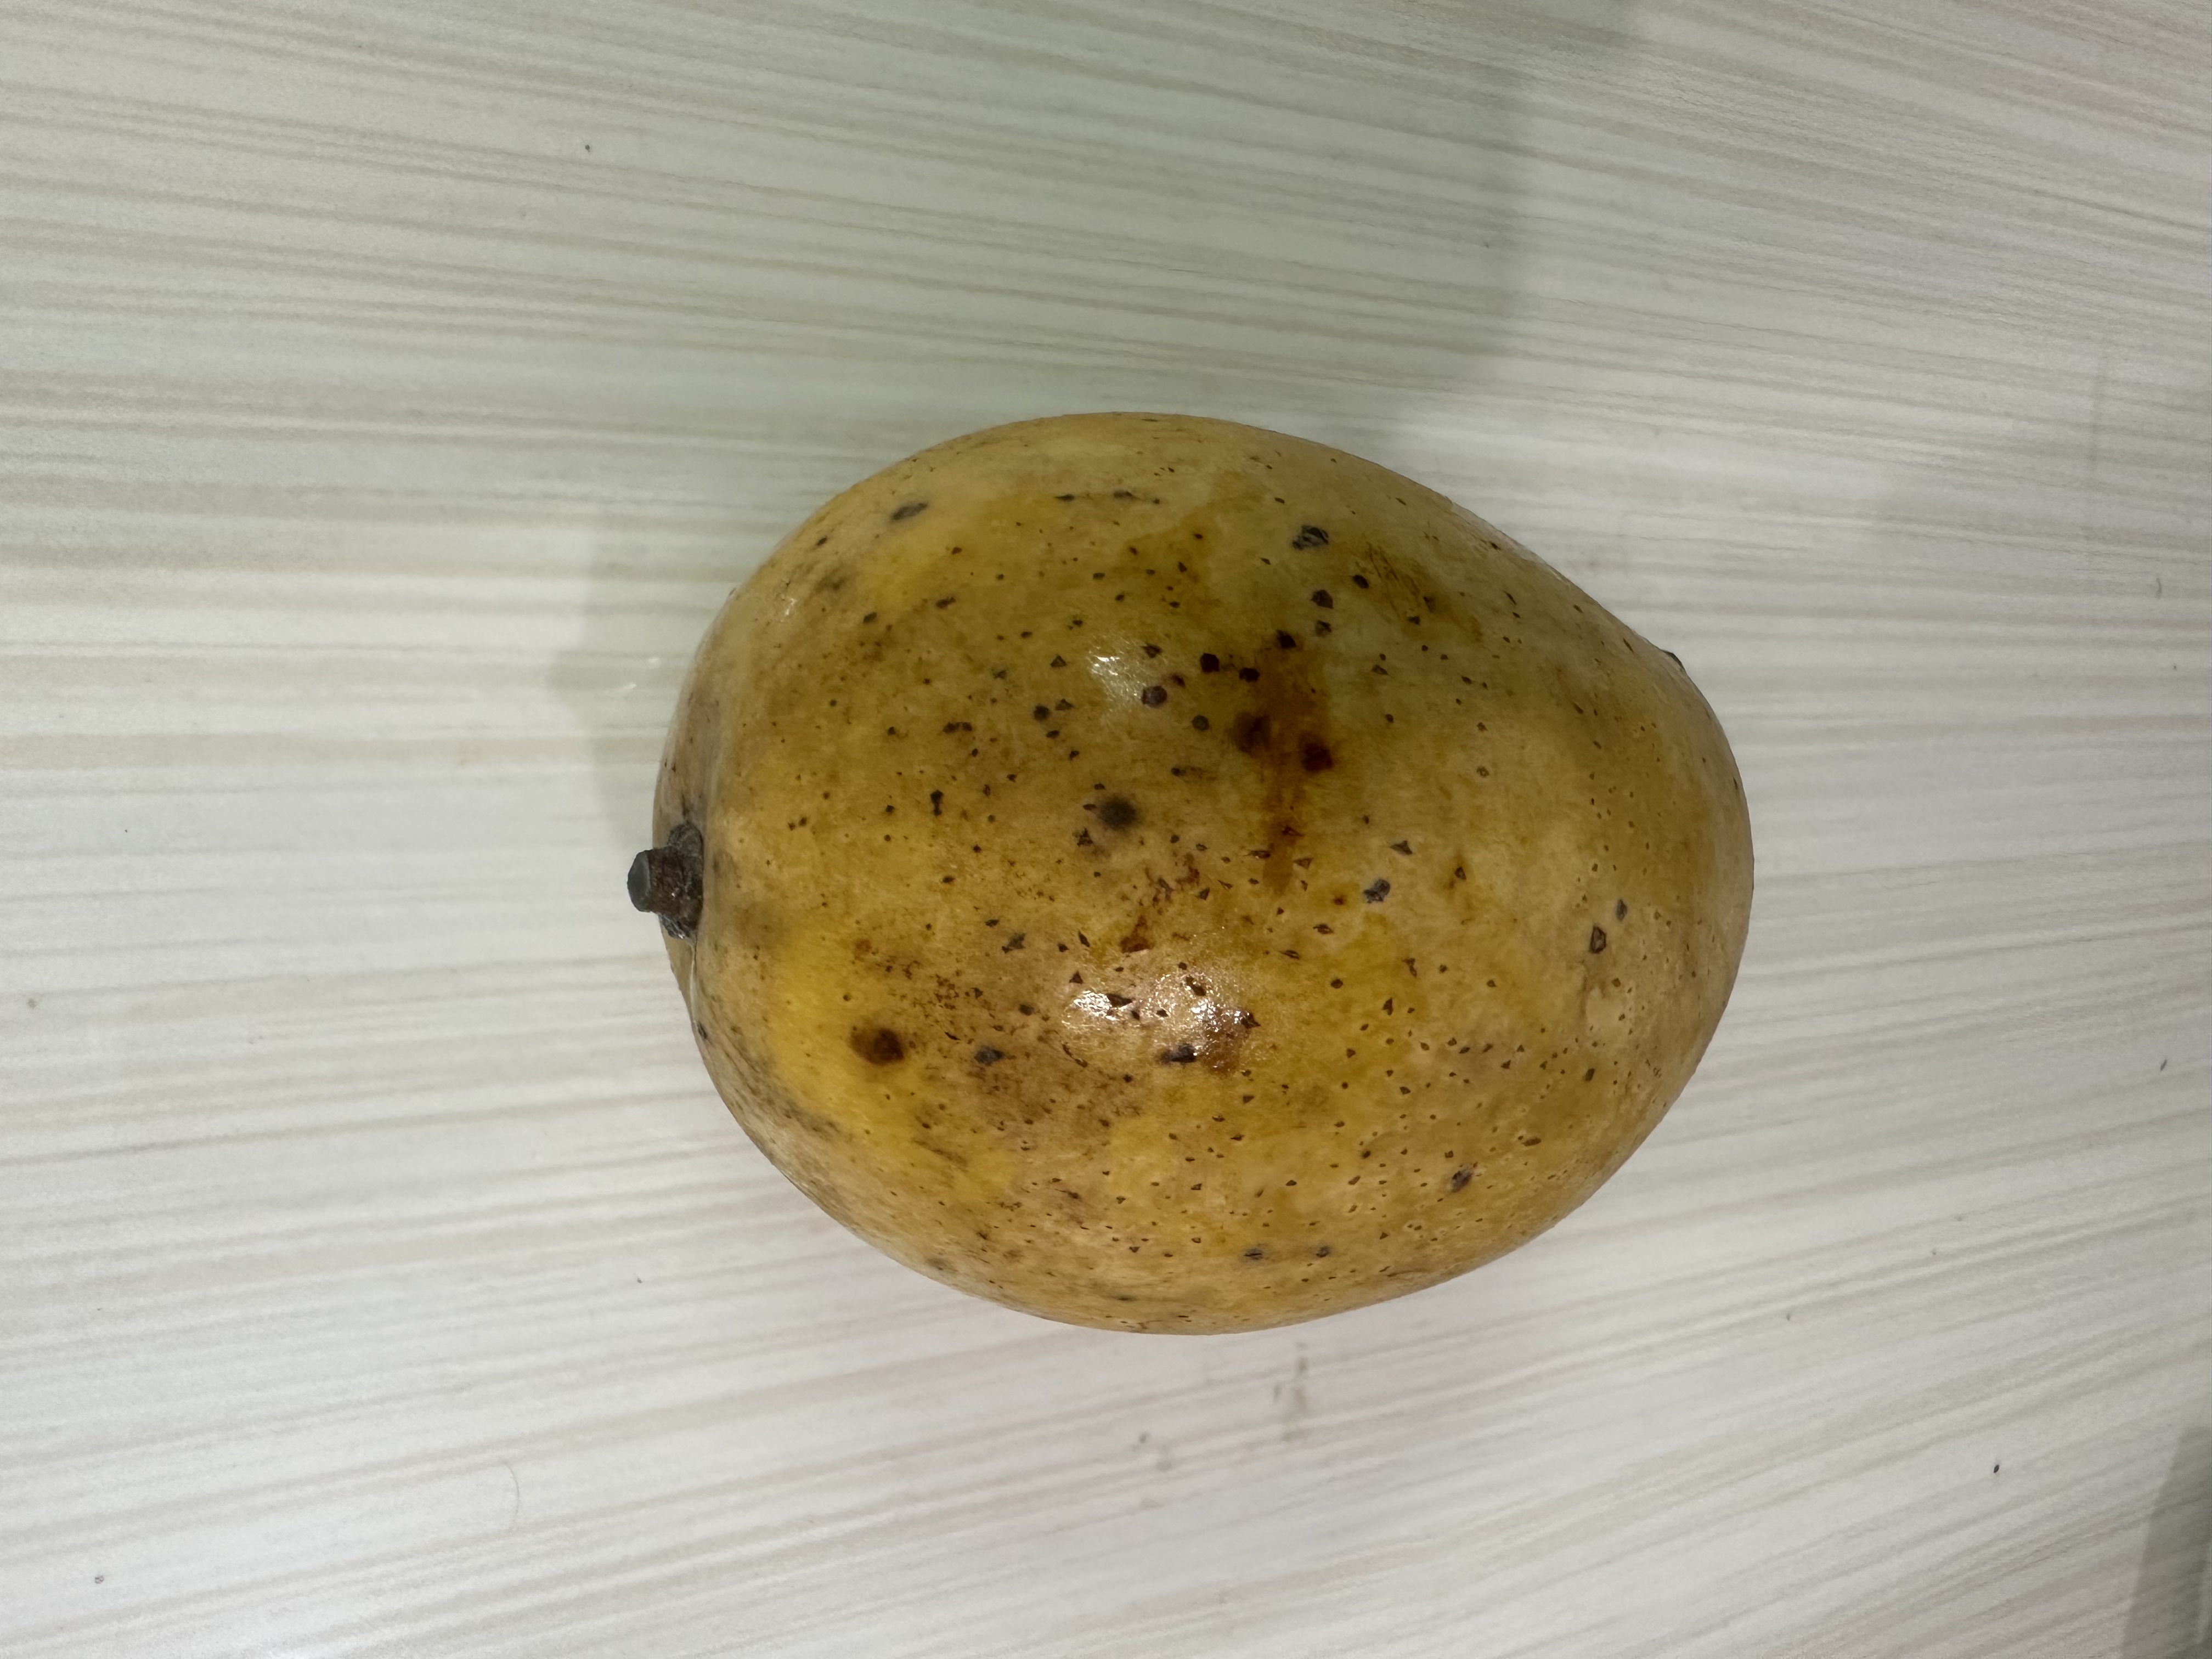
Mango variety: Kanchon Langra